Moses Little Tavern

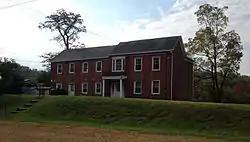

Moses Little Tavern is a historic building in Laboratory, Pennsylvania.